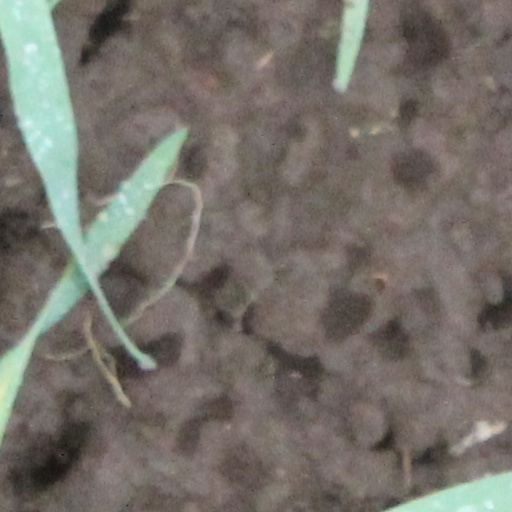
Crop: wheat